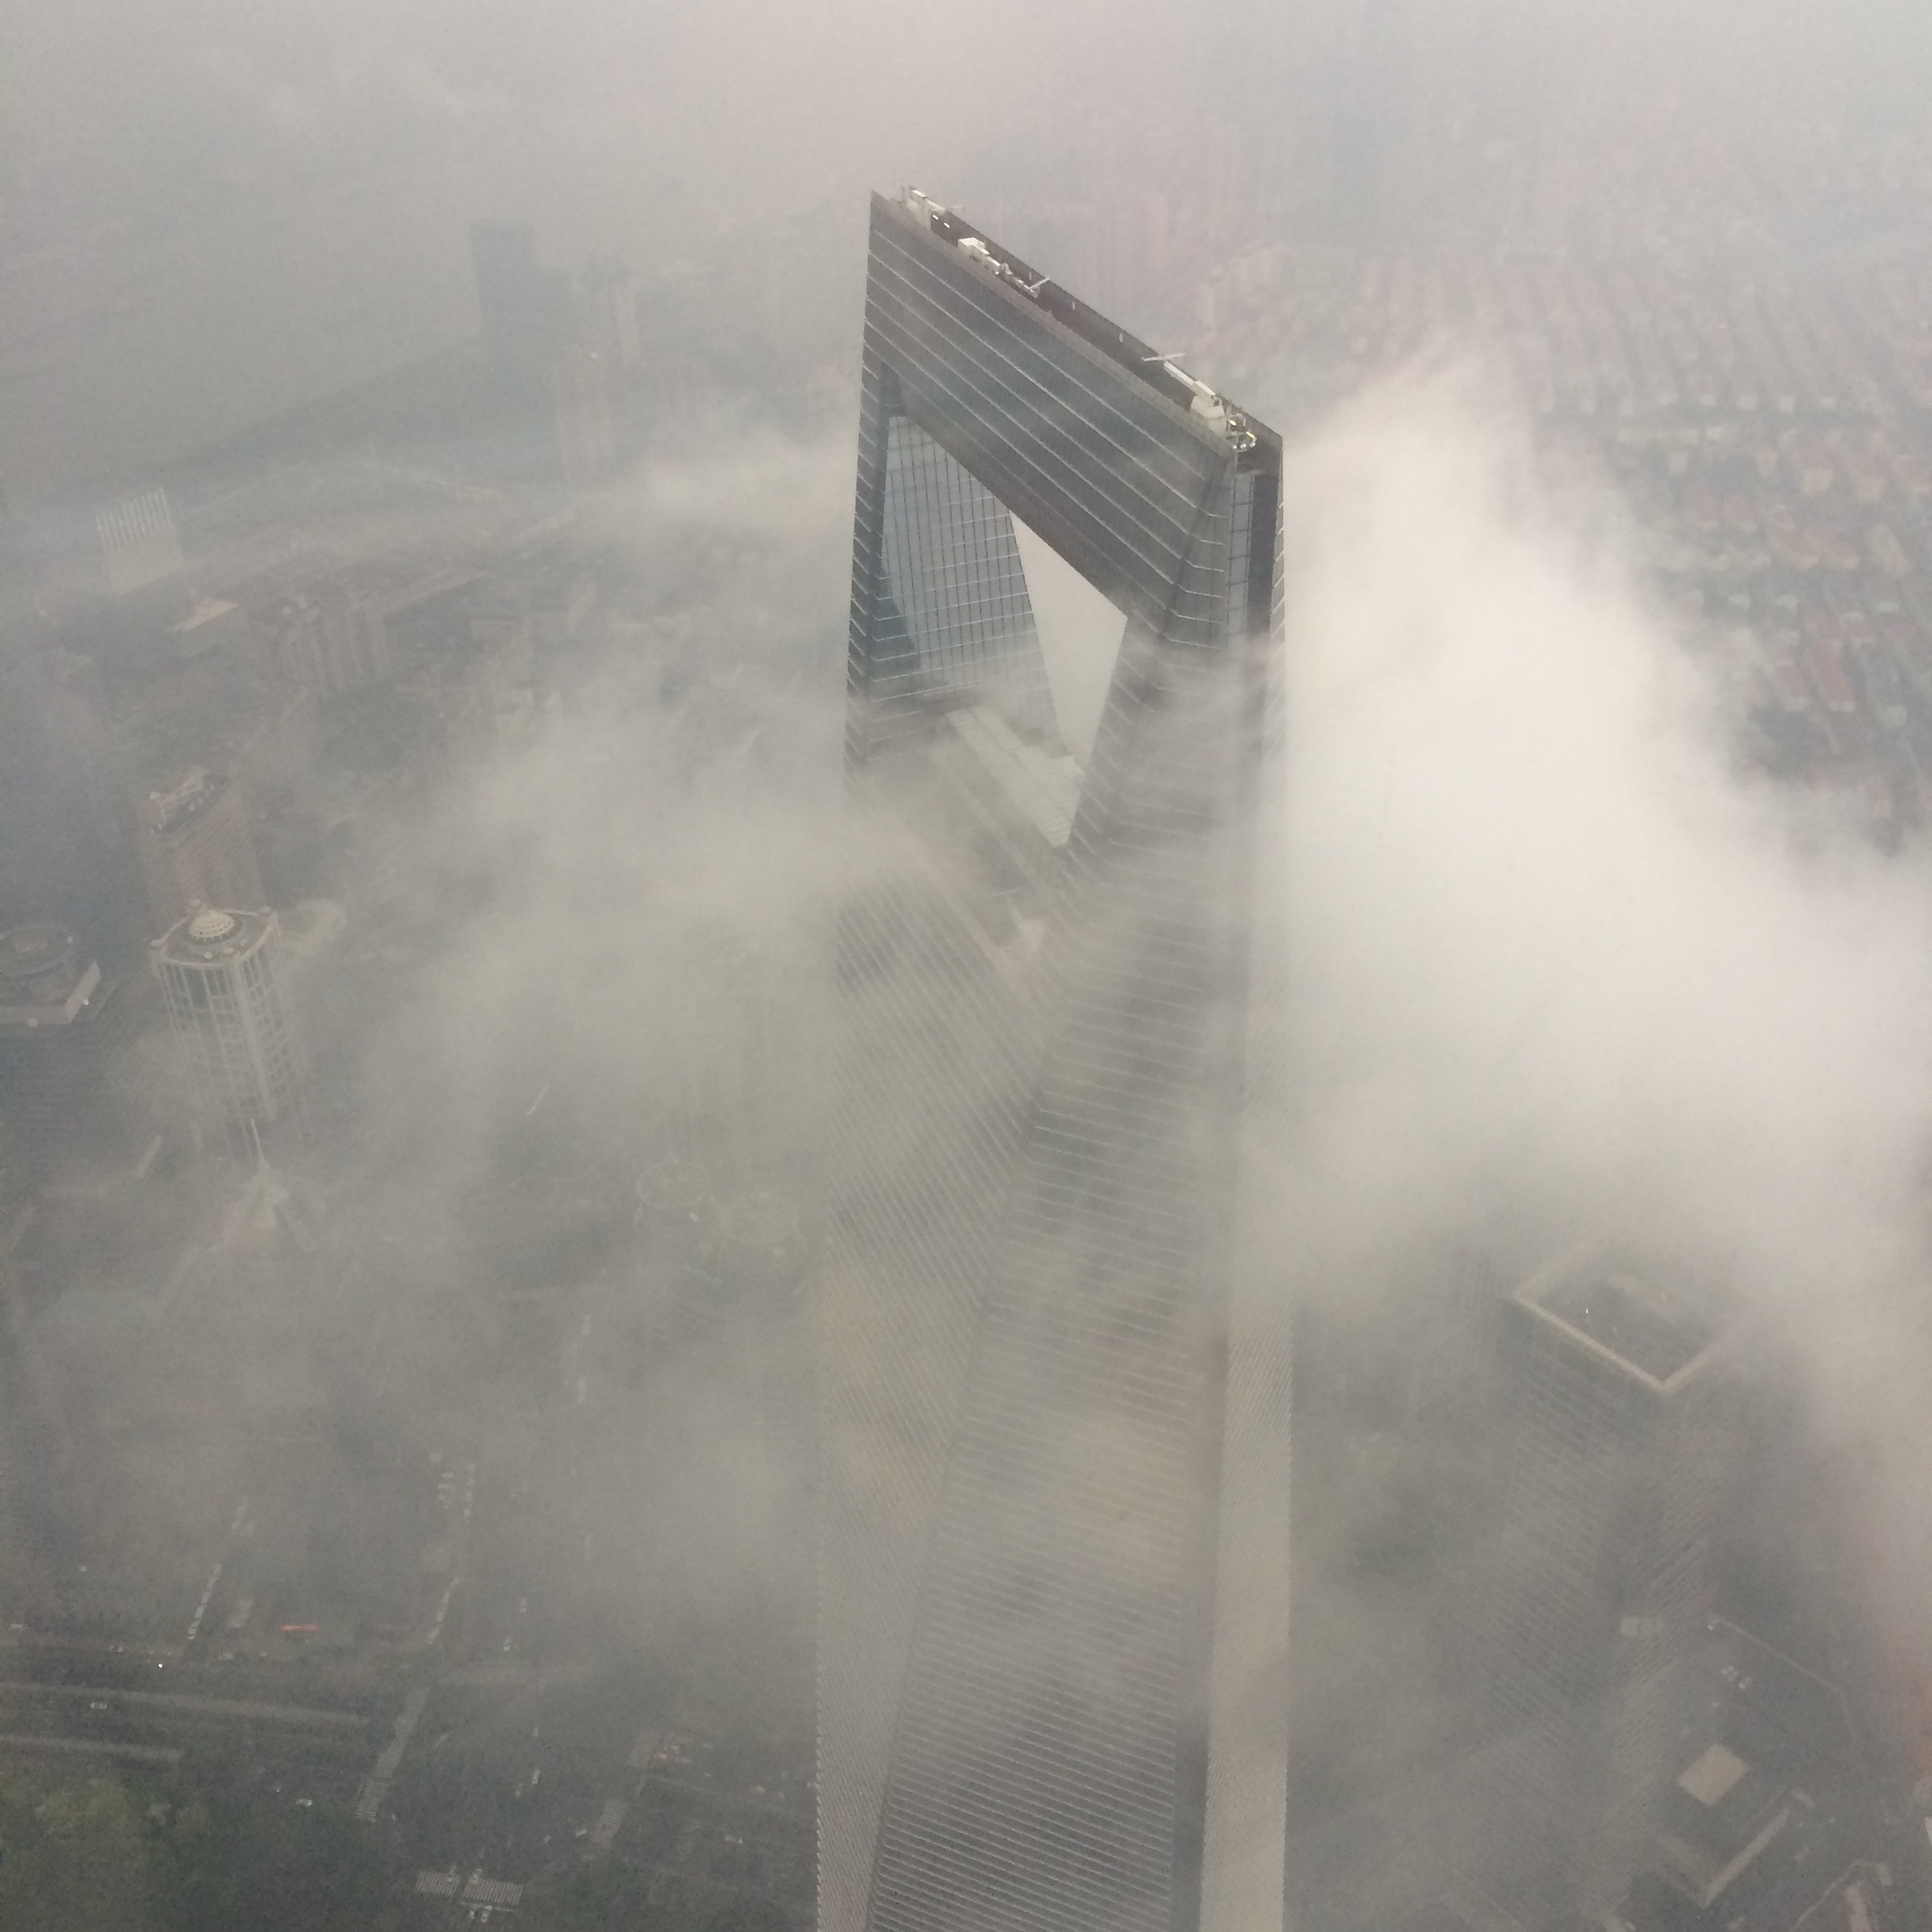
cloud, fog, mist, sunlight, morning, wind, atmosphere, skyscraper, reflection, tower, weather, haze, atmospheric phenomenon, atmosphere of earth